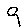
Label: 9